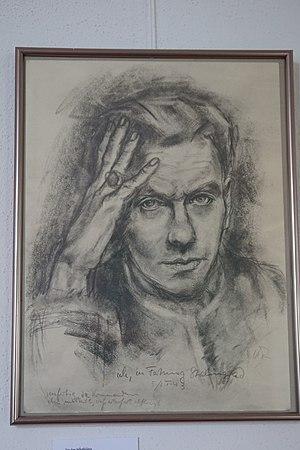
La Madone de Stalingrad est une image de la Vierge Marie dessinée par le lieutenant allemand Kurt Reuber, médecin de la wehrmacht et pasteur protestant, en décembre 1942 à Stalingrad, Russie, pendant la bataille homonyme. L'original est exposé à l'église du Souvenir à Berlin, tandis que des copies sont désormais exposées dans les cathédrales de Berlin, de Coventry et de Volgograd en signe de réconciliation entre les anciens belligérants de la Seconde Guerre mondiale.